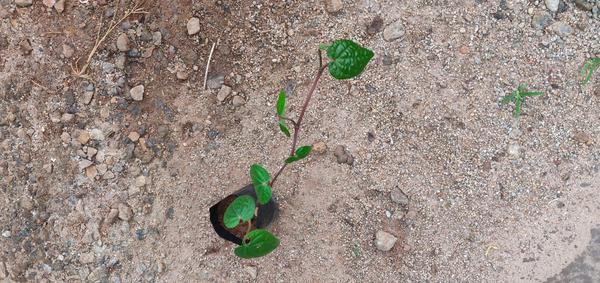
Plant: Betel